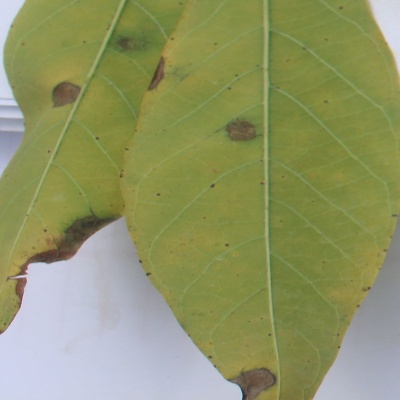
Crop: Cassava
Condition: brown spot